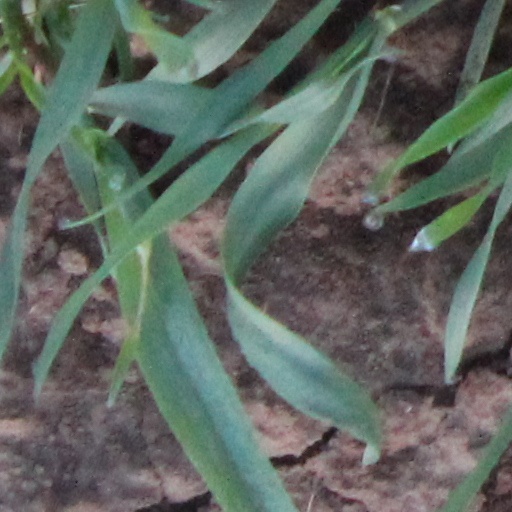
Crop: wheat